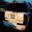
Label: automobile